John DeServio

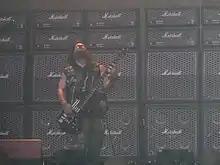
DeServio performing with Black Label Society at Allen Event Center in Allen, Texas, 2011

John "JD" DeServio is an American musician who has been the bassist of heavy metal band Black Label Society since 2005.